No. 1 Air Ambulance Unit RAAF

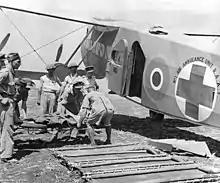
A patient being loaded on a No. 1 Air Ambulance Unit aircraft in Scily in September 1943

No. 1 Air Ambulance Unit was a Royal Australian Air Force air ambulance unit of World War II. The unit was formed in February 1941 and was disbanded in June 1944 after seeing action in the Mediterranean Theatre of World War II.